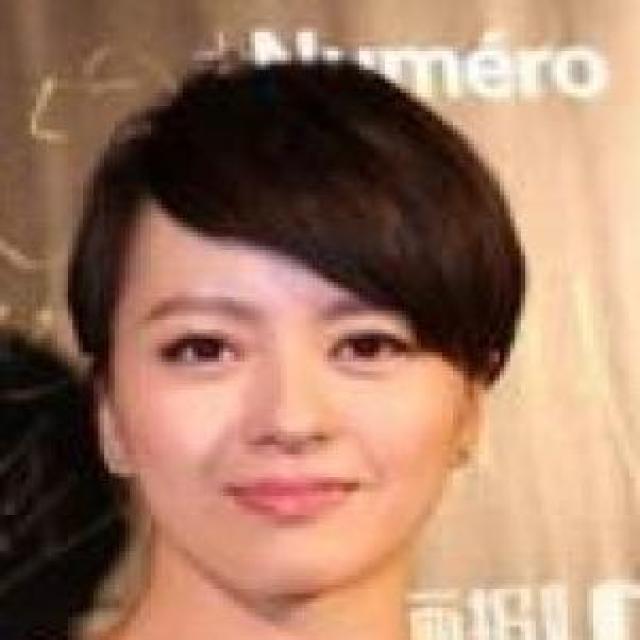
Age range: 21-44